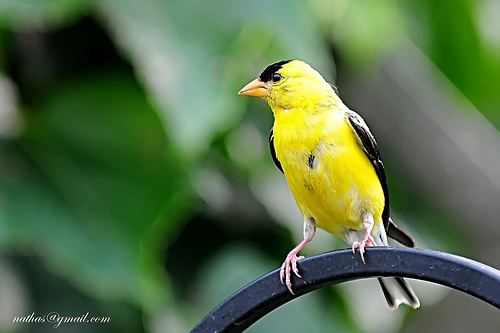
this bird is majority yellow in color, with a yellow breast, and black eybrow and wings.
this is a yellow bird with a black wing and a black eyebrow.
this bird is black and yellow in color, with a orange beak and a yellow and black eye ring.
this is a tiny little bright yellow bird with a black stripe on top of its head and black wings.
a beautiful small bird with a yellow body has a black crown, black wings and tail.
a yellow bodied bird with black on its head and an orange short beak
this bird has wings that are black and has a yellow belly
this small bird has a bright yellow belly and face, with black eyebrows.
this bird has a yellow body, black wings and black on the top of it's head, the bill is short and pointed.
this bird is yellow with black and has a very short beak.
Species: American Goldfinch